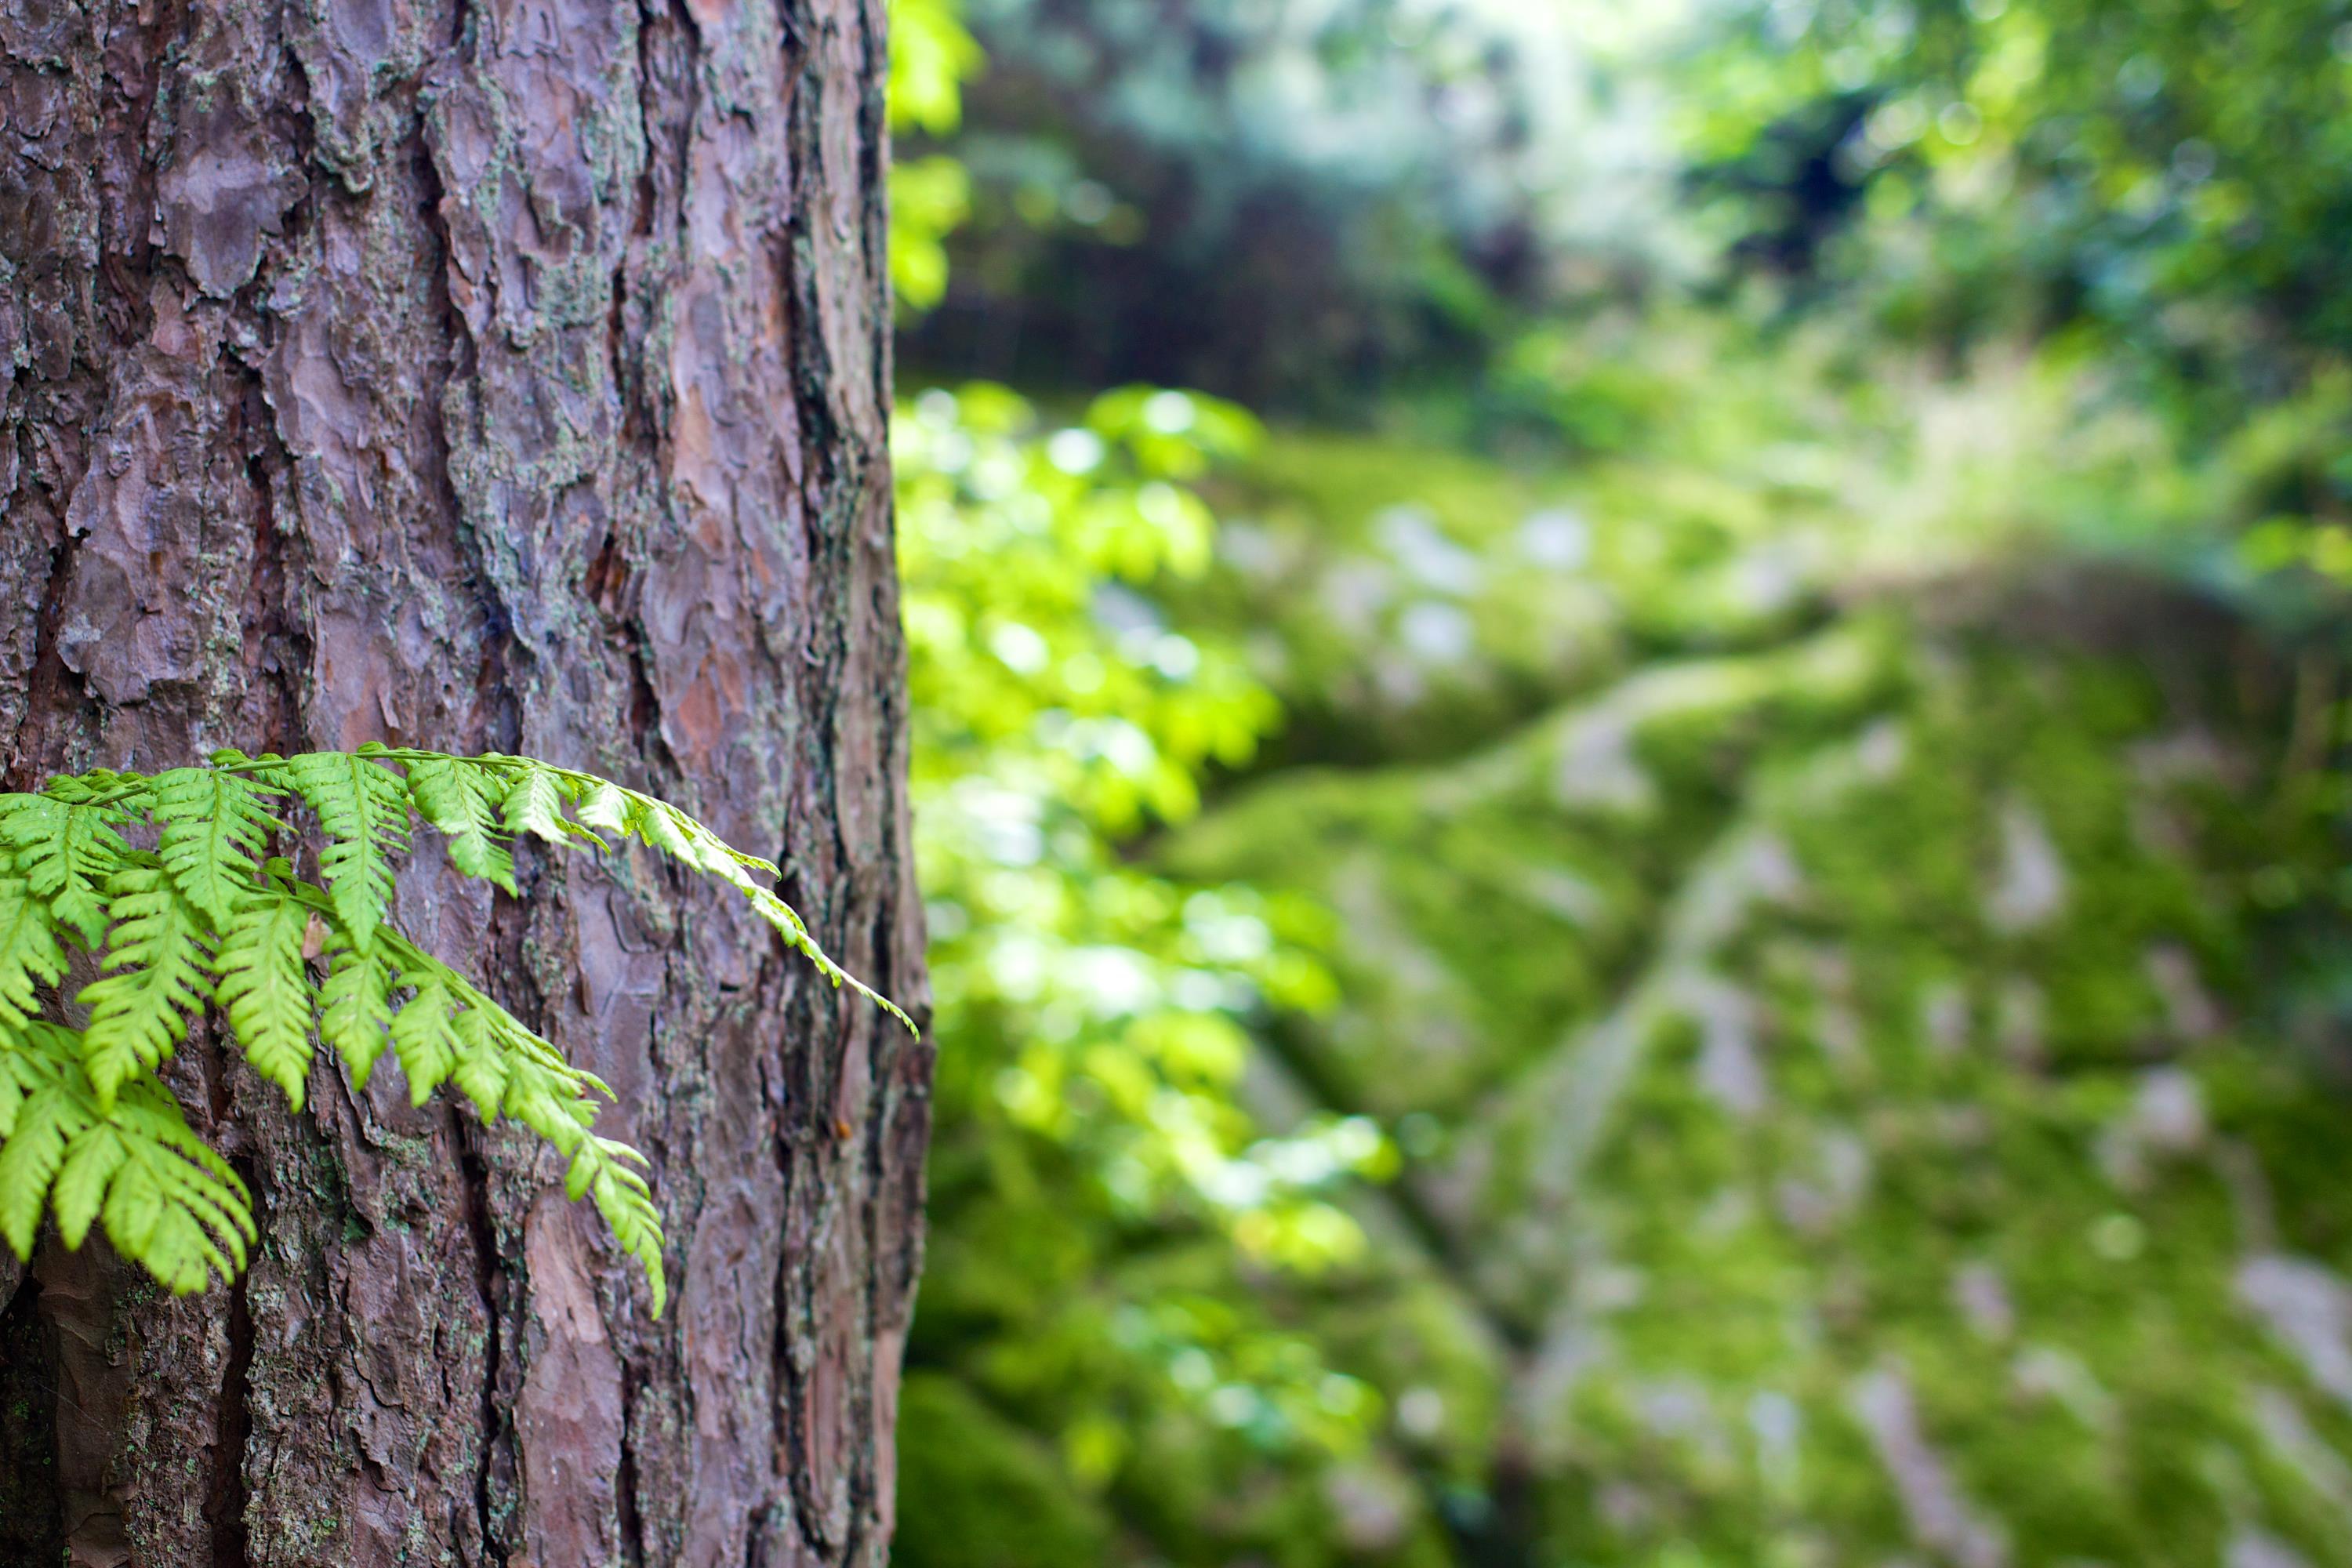
tree, green, nature, trunk, vegetation, natural environment, forest, plant, leaf, nature reserve, old growth forest, woody plant, Northern hardwood forest, terrestrial plant, woodland, wilderness, branch, valdivian temperate rain forest, shellbark hickory, wood, biome, sunlight, plant stem, spring, temperate broadleaf and mixed forest, organism, jungle, redwood, grass, adaptation, vascular plant, rainforest, tropical and subtropical coniferous forests, temperate coniferous forest, deciduous, state park, twig